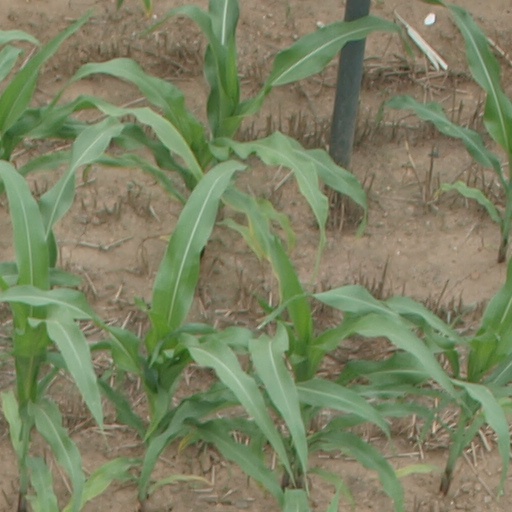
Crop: maize; corn